United Abominations

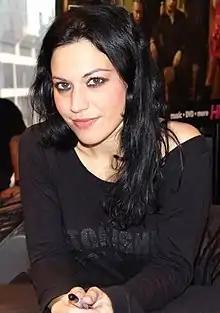
Cristina Scabbia of Lacuna Coil performed guest vocals on "À Tout le Monde (Set Me Free)". She appeared on stage with Megadeth to perform the song in Australia and Italy.

"United Abominations" was recorded in 2006 at SARM Hook End Studios, London, England; the Steakhouse, Studio City, California; Big Fish Encinitas, California and Backstage Productions. Additional overdubs were recorded at S.I.R. rehearsal studio, Hollywood, California and Mustaine Music, Fallbrook, California. Most of the record was tracked in England because Mustaine admired the fact that his favorite band, Led Zeppelin, previously recorded there many times. Mustaine produced the album, with additional production handled by Jeff Balding and Andy Sneap.